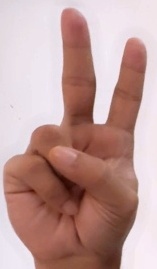
ASL sign: V